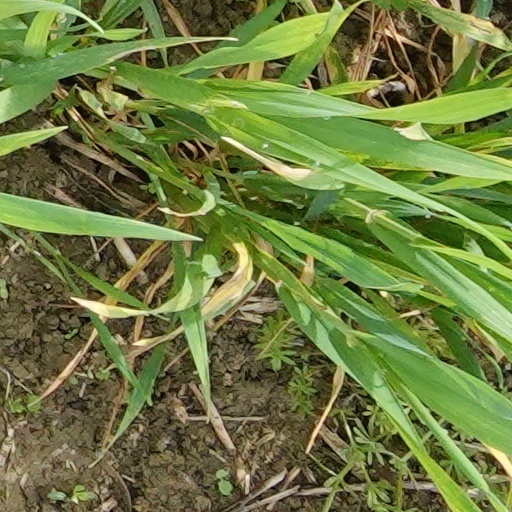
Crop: wheat